Tartus

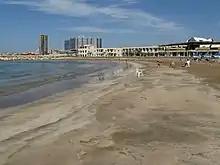
Tartus beaches

Tartus is an important trade center in Syria and has one of the two main ports of the country on the Mediterranean. The city port is experiencing major expansion as a lot of Iraqi imports come through the port of Tartus to aid reconstruction efforts in Iraq. There is a cement plant in the city with a production capacity of 6.5 thousand tons of cement per day. The pharmaceutical industry is also represented in the city, since the beginning of the conflict in the country, seven pharmaceutical factories have been opened and another 3 are under construction. Food, chemical and wood processing industries are also represented in the urban industrial zone.